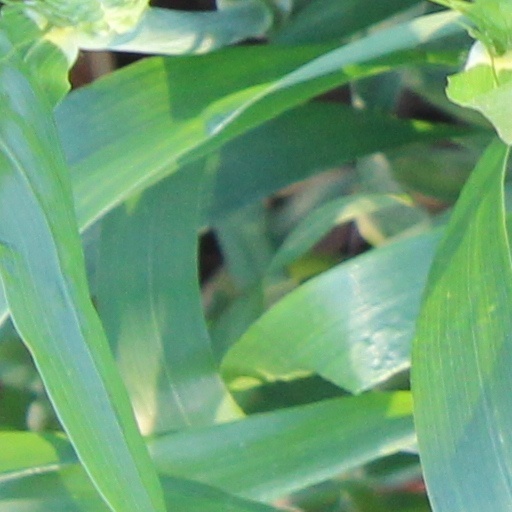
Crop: wheat